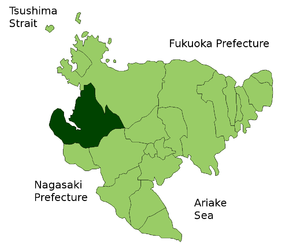
Imari est une ville portuaire du Japon méridional, située dans la préfecture de Saga, sur l'île de Kyūshū.